Lynda Gratton

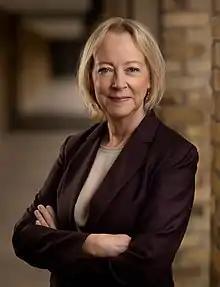
Gratton (2021)

Lynda Gratton (born February 1955) a British organizational theorist, consultant, and Professor of Management Practice at London Business School and the founder of HSM Advisory, known for her work on organisational behaviour.